Wildlife of Iraq

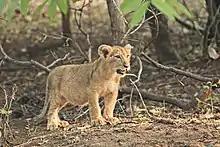
The Asiatic lion has remained a prominent symbol since ancient times.

Due to its diversity in biomes from the Mesopotamian Marshes along the Euphrates River to the semi-arid deserts, Iraq is home to a wide variety of endemic animals and animals that are well-known worldwide for their prevalent populations.